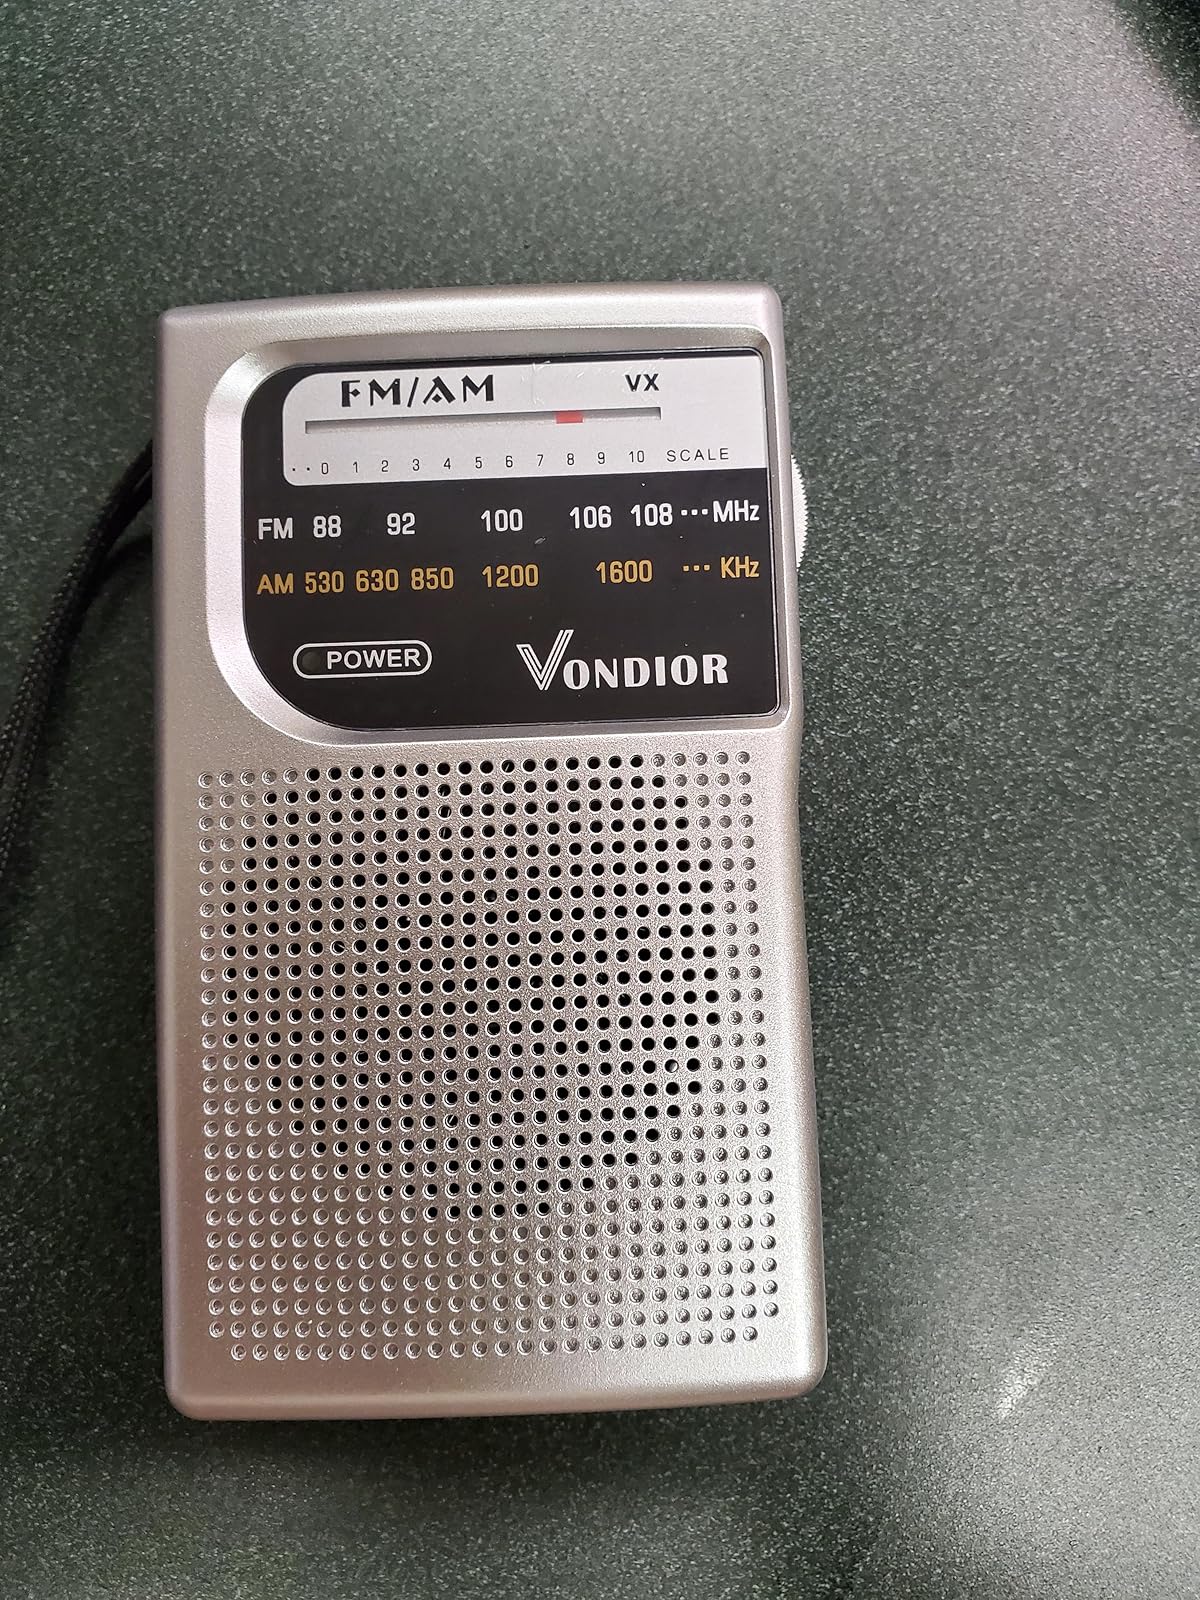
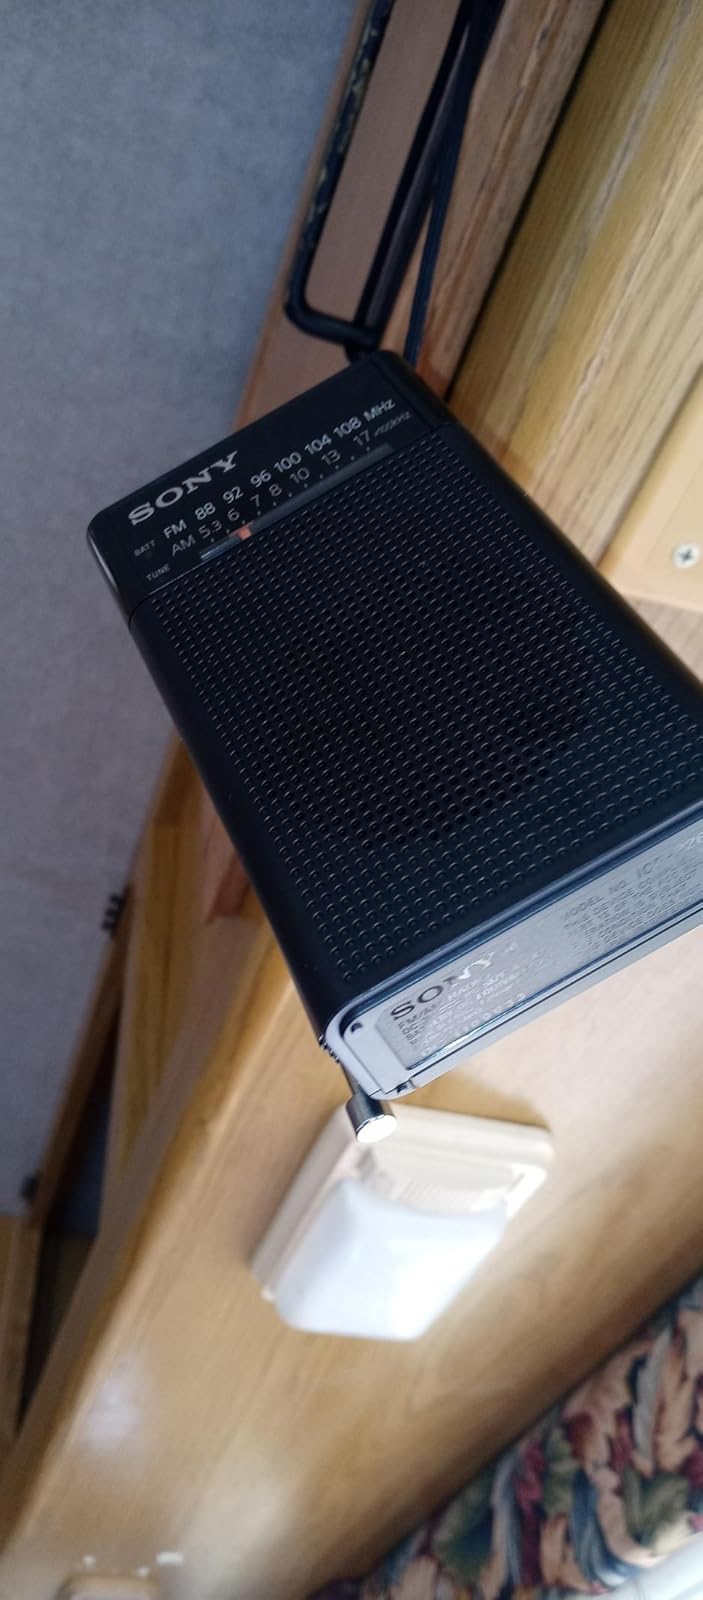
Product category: radio
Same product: no